Packington Hall, Staffordshire

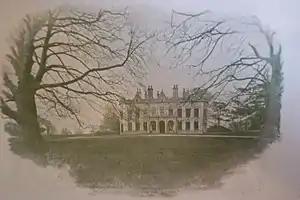
Packington Hall, Staffordshire, home of the Levett family. Photograph c. 1900

Packington Hall in Staffordshire was an English country house designed by architect James Wyatt in the 18th century. Originally built for the Babington family, it became the home of the Levett family of Wychnor Hall, in that same county, until the first half of the twentieth century. The Levetts had ties to Whittington, Staffordshire and nearby Hopwas for many years.